Alan Greenspan

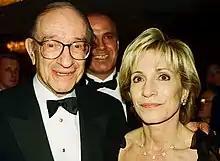
Greenspan and wife Andrea Mitchell in 2000

He celebrated a marriage to Canadian artist Joan Mitchell in October 1952, but this was declared invalid (not a legally completed marriage) 10 months later. He dated newswoman Barbara Walters in the late 1970s.